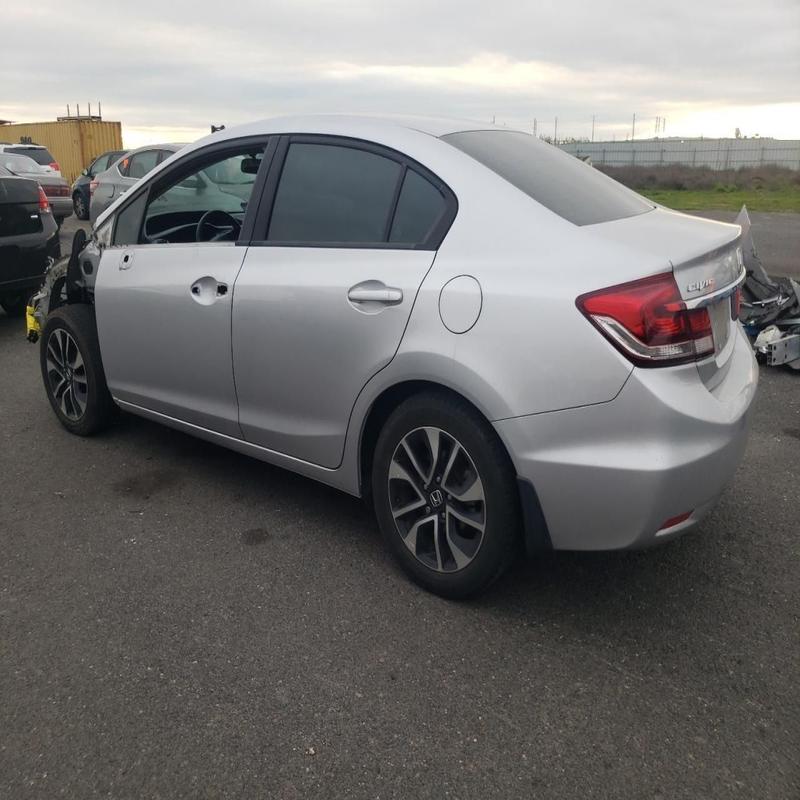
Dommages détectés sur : aile avant gauche, porte avant gauche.
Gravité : majeur